Jim Coleman (journalist)

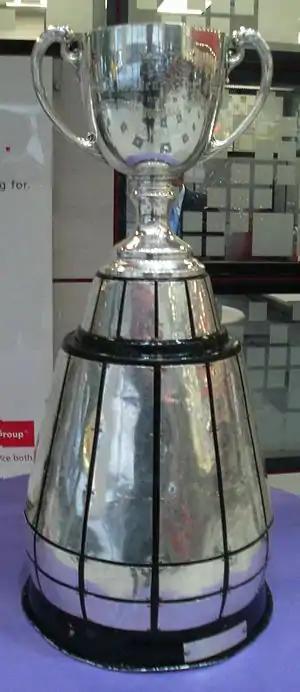
Photo of trophy

Coleman had a lifelong love for horse racing. In his early years, he criticized the Ontario Jockey Club which did not allow entrants into the King's Plate from Quebec or Western Canada until 1944. He regularly published columns about people involved in horse racing in Canada.